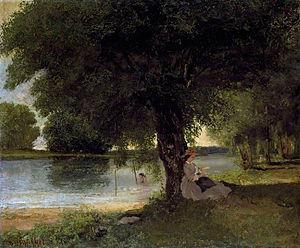
La Charente à Port-Berteau, huile sur toile (54×62 cm) peinte en 1862 par Gustave Courbet et exposée pour la première fois en 1863 à Saintes. Ce tableau représente une femme assise au pied d'un arbre, tout proche du fleuve Charente, au lieu-dit Port-Berteau (commune de Bussac-sur-Charente, France). À l'heure actuelle, ce tableau se trouve au musée Fitzwilliam de Cambridge (Royaume-Uni).
Cette liste de tableaux de Gustave Courbet rassemble, ci-dessous, de façon chronologique, des huiles sur toile signées et formellement attribuées à Gustave Courbet actuellement conservées dans des collections permanentes accessibles au public.
Bussac-sur-Charente est une commune du Sud-Ouest de la France située dans le département de la Charente-Maritime. Ses habitants sont appelés les Bussacais et les Bussacaises.